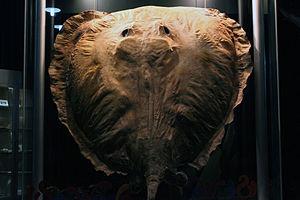
La raie géante d'eau douce est une raie d'eau douce du sud-est asiatique.